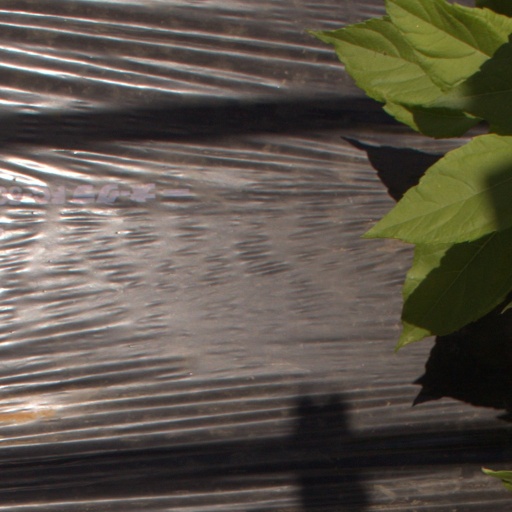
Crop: Jerusalem artichoke